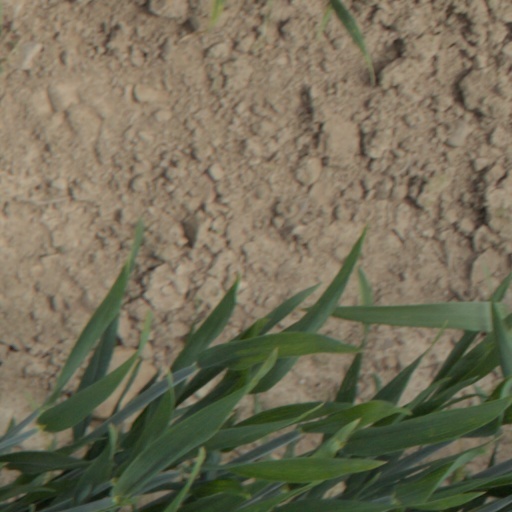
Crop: wheat